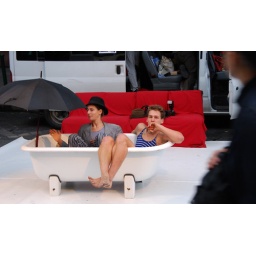
sitting in a openair bathtub